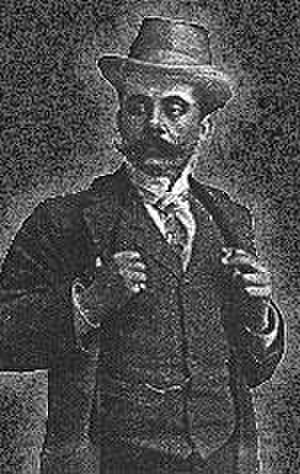
Vittorio Monti
Vittorio Monti var en italiensk violinist og komponist.